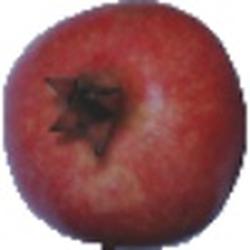
Label: Pomegranate